Ham House

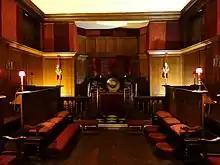
A photograph of the small family chapel, with wooden panelling and red wall hangings

This room forms part of the original 1610 construction and is off-set from the centre, in the English Gothic and Tudor tradition. During this time, the hall may have been used for both dining and entertainment. The distinctive black and white marble chequerboard flooring is also believed to date from the original construction. By the early 18th century the room had been expanded upwards by opening the ceiling to the room above, now known as the Round Gallery. The room contains a number of large and notable paintings.